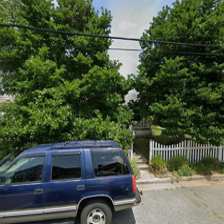
Label: streetView